KKDA (AM)

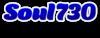
"Soul 730" ident used until January 1, 2013.

Soul legend Millie Jackson hosted an afternoon drive show from 3-6 PM weekdays for many years, mixing music with commentary and comedy.Show personalities regularly included S.B. and Trish Hodge with news; and later debuted Katie London with traffic. Featured segments included "The N-News" at 5:30. Her last show was on January 6, 2012.